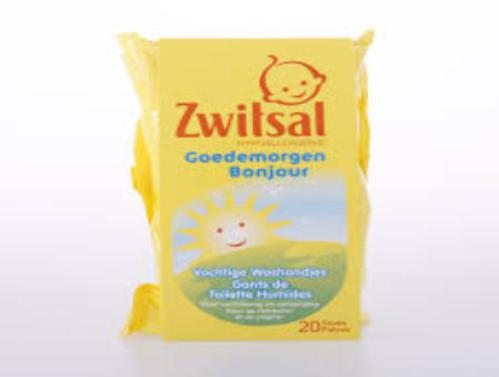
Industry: Necessities